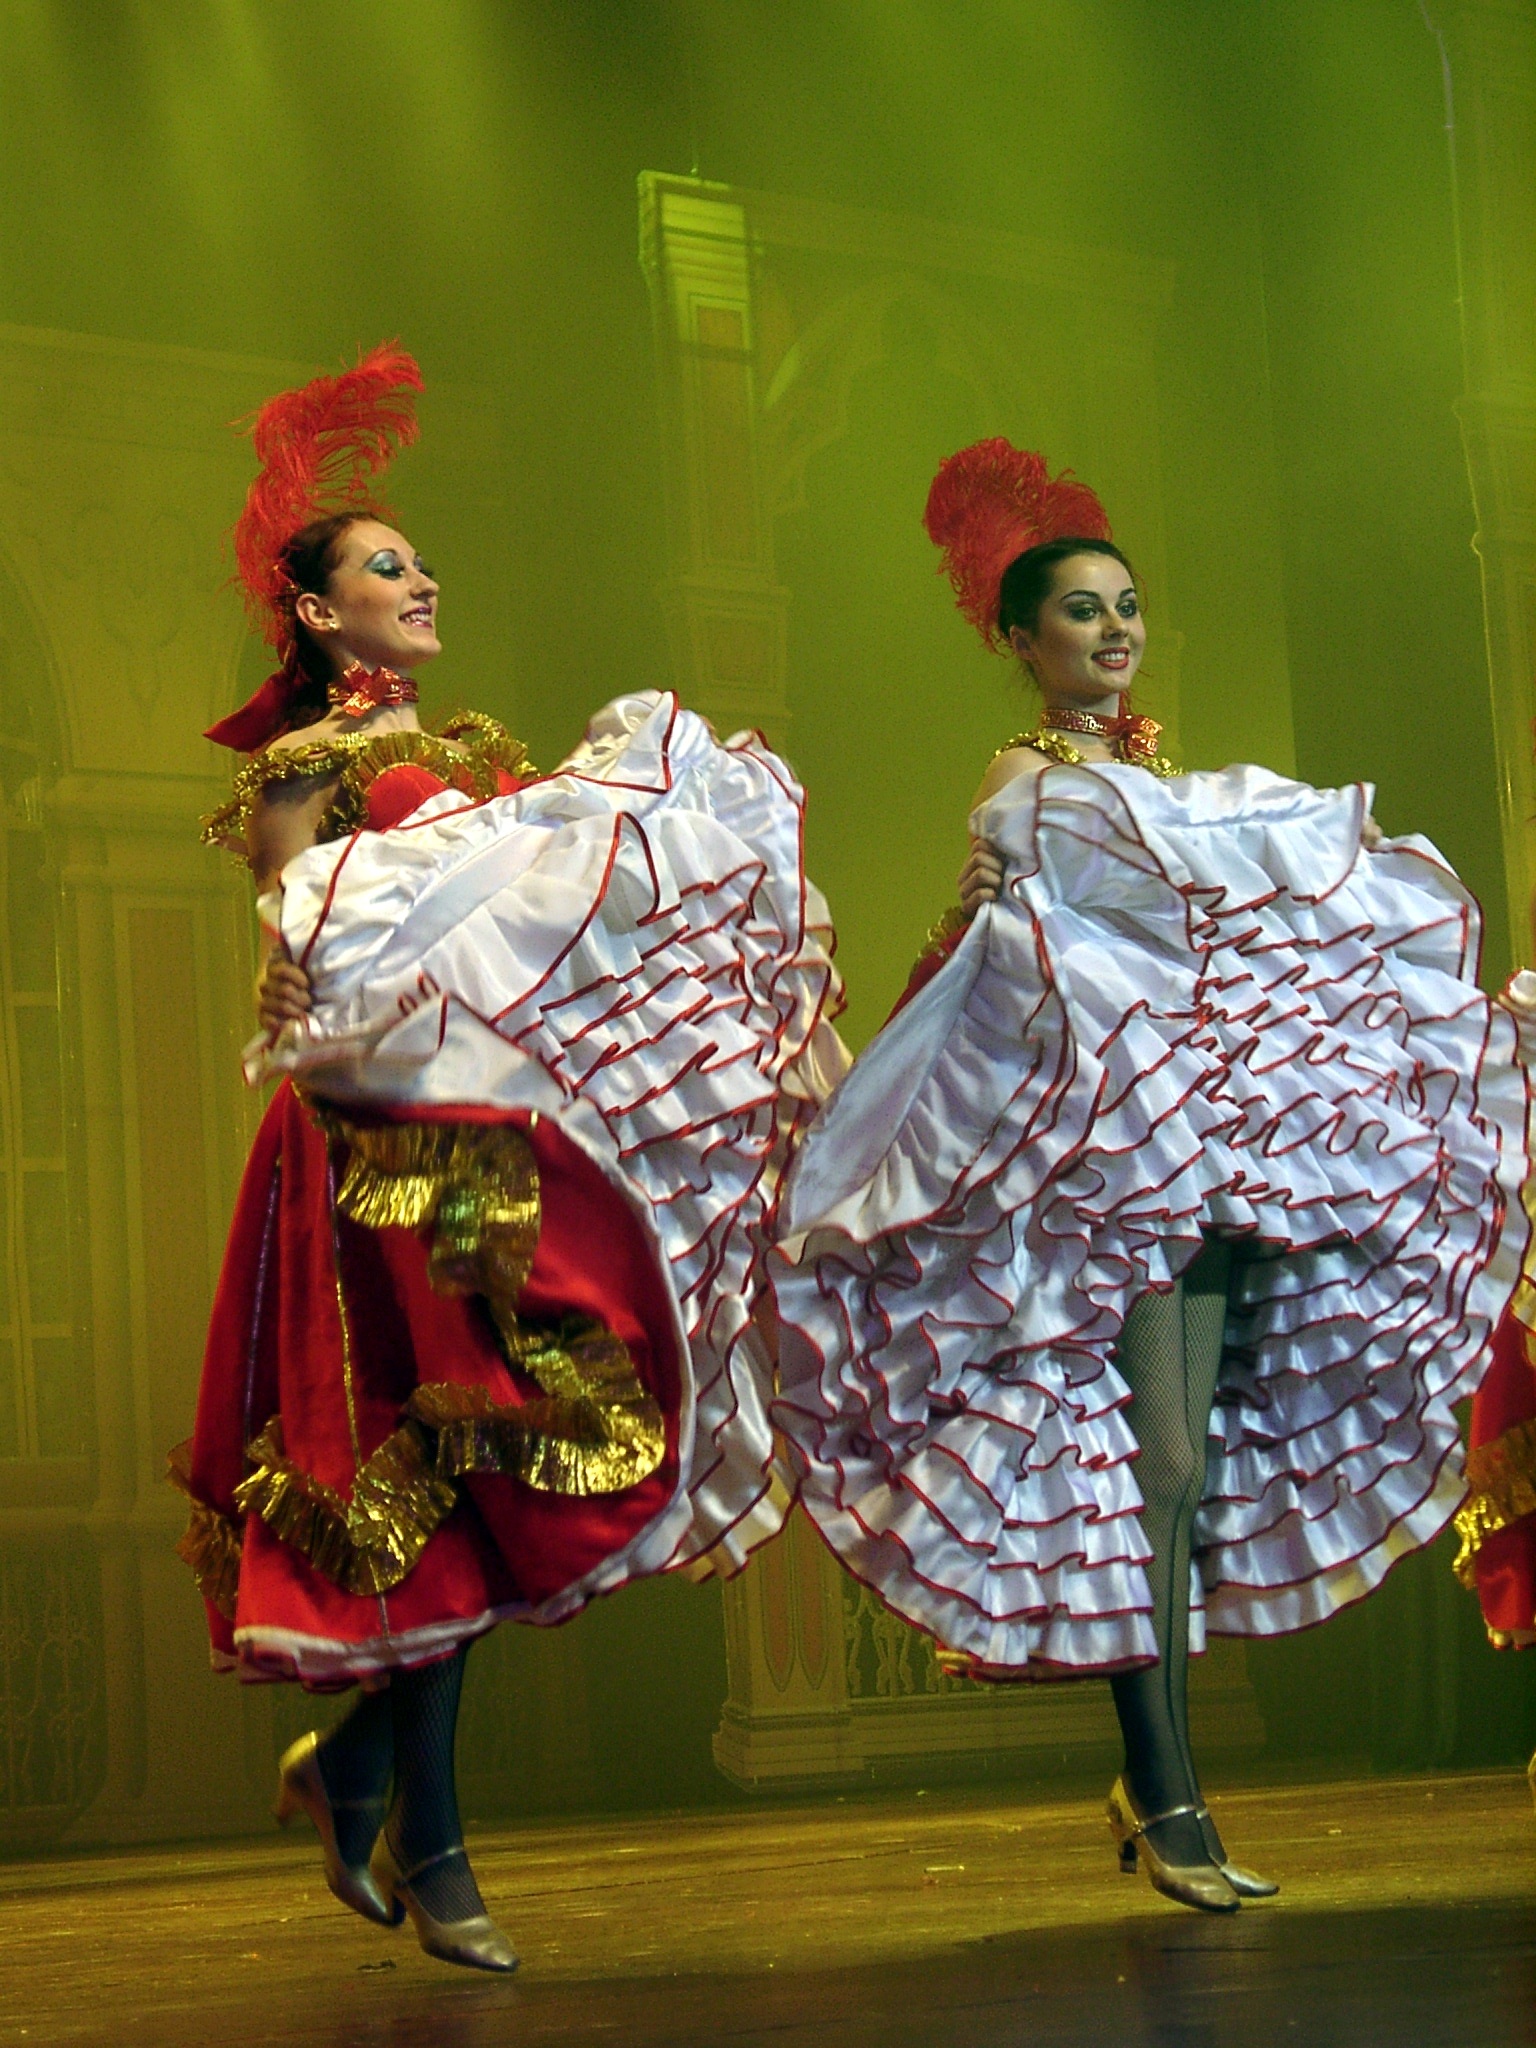
woman, dance, lady, performance art, the dance, sports, performance, skirt, entertainment, cabaret, performing arts, folk dance, the legs, the scene, musical theatre